Pondok Ranji railway station

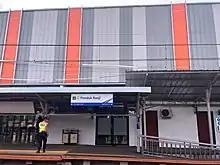

This station has two railway lines. Line 1 is a straight line towards Serpong, while line 2 is a straight line towards Tanah Abang.